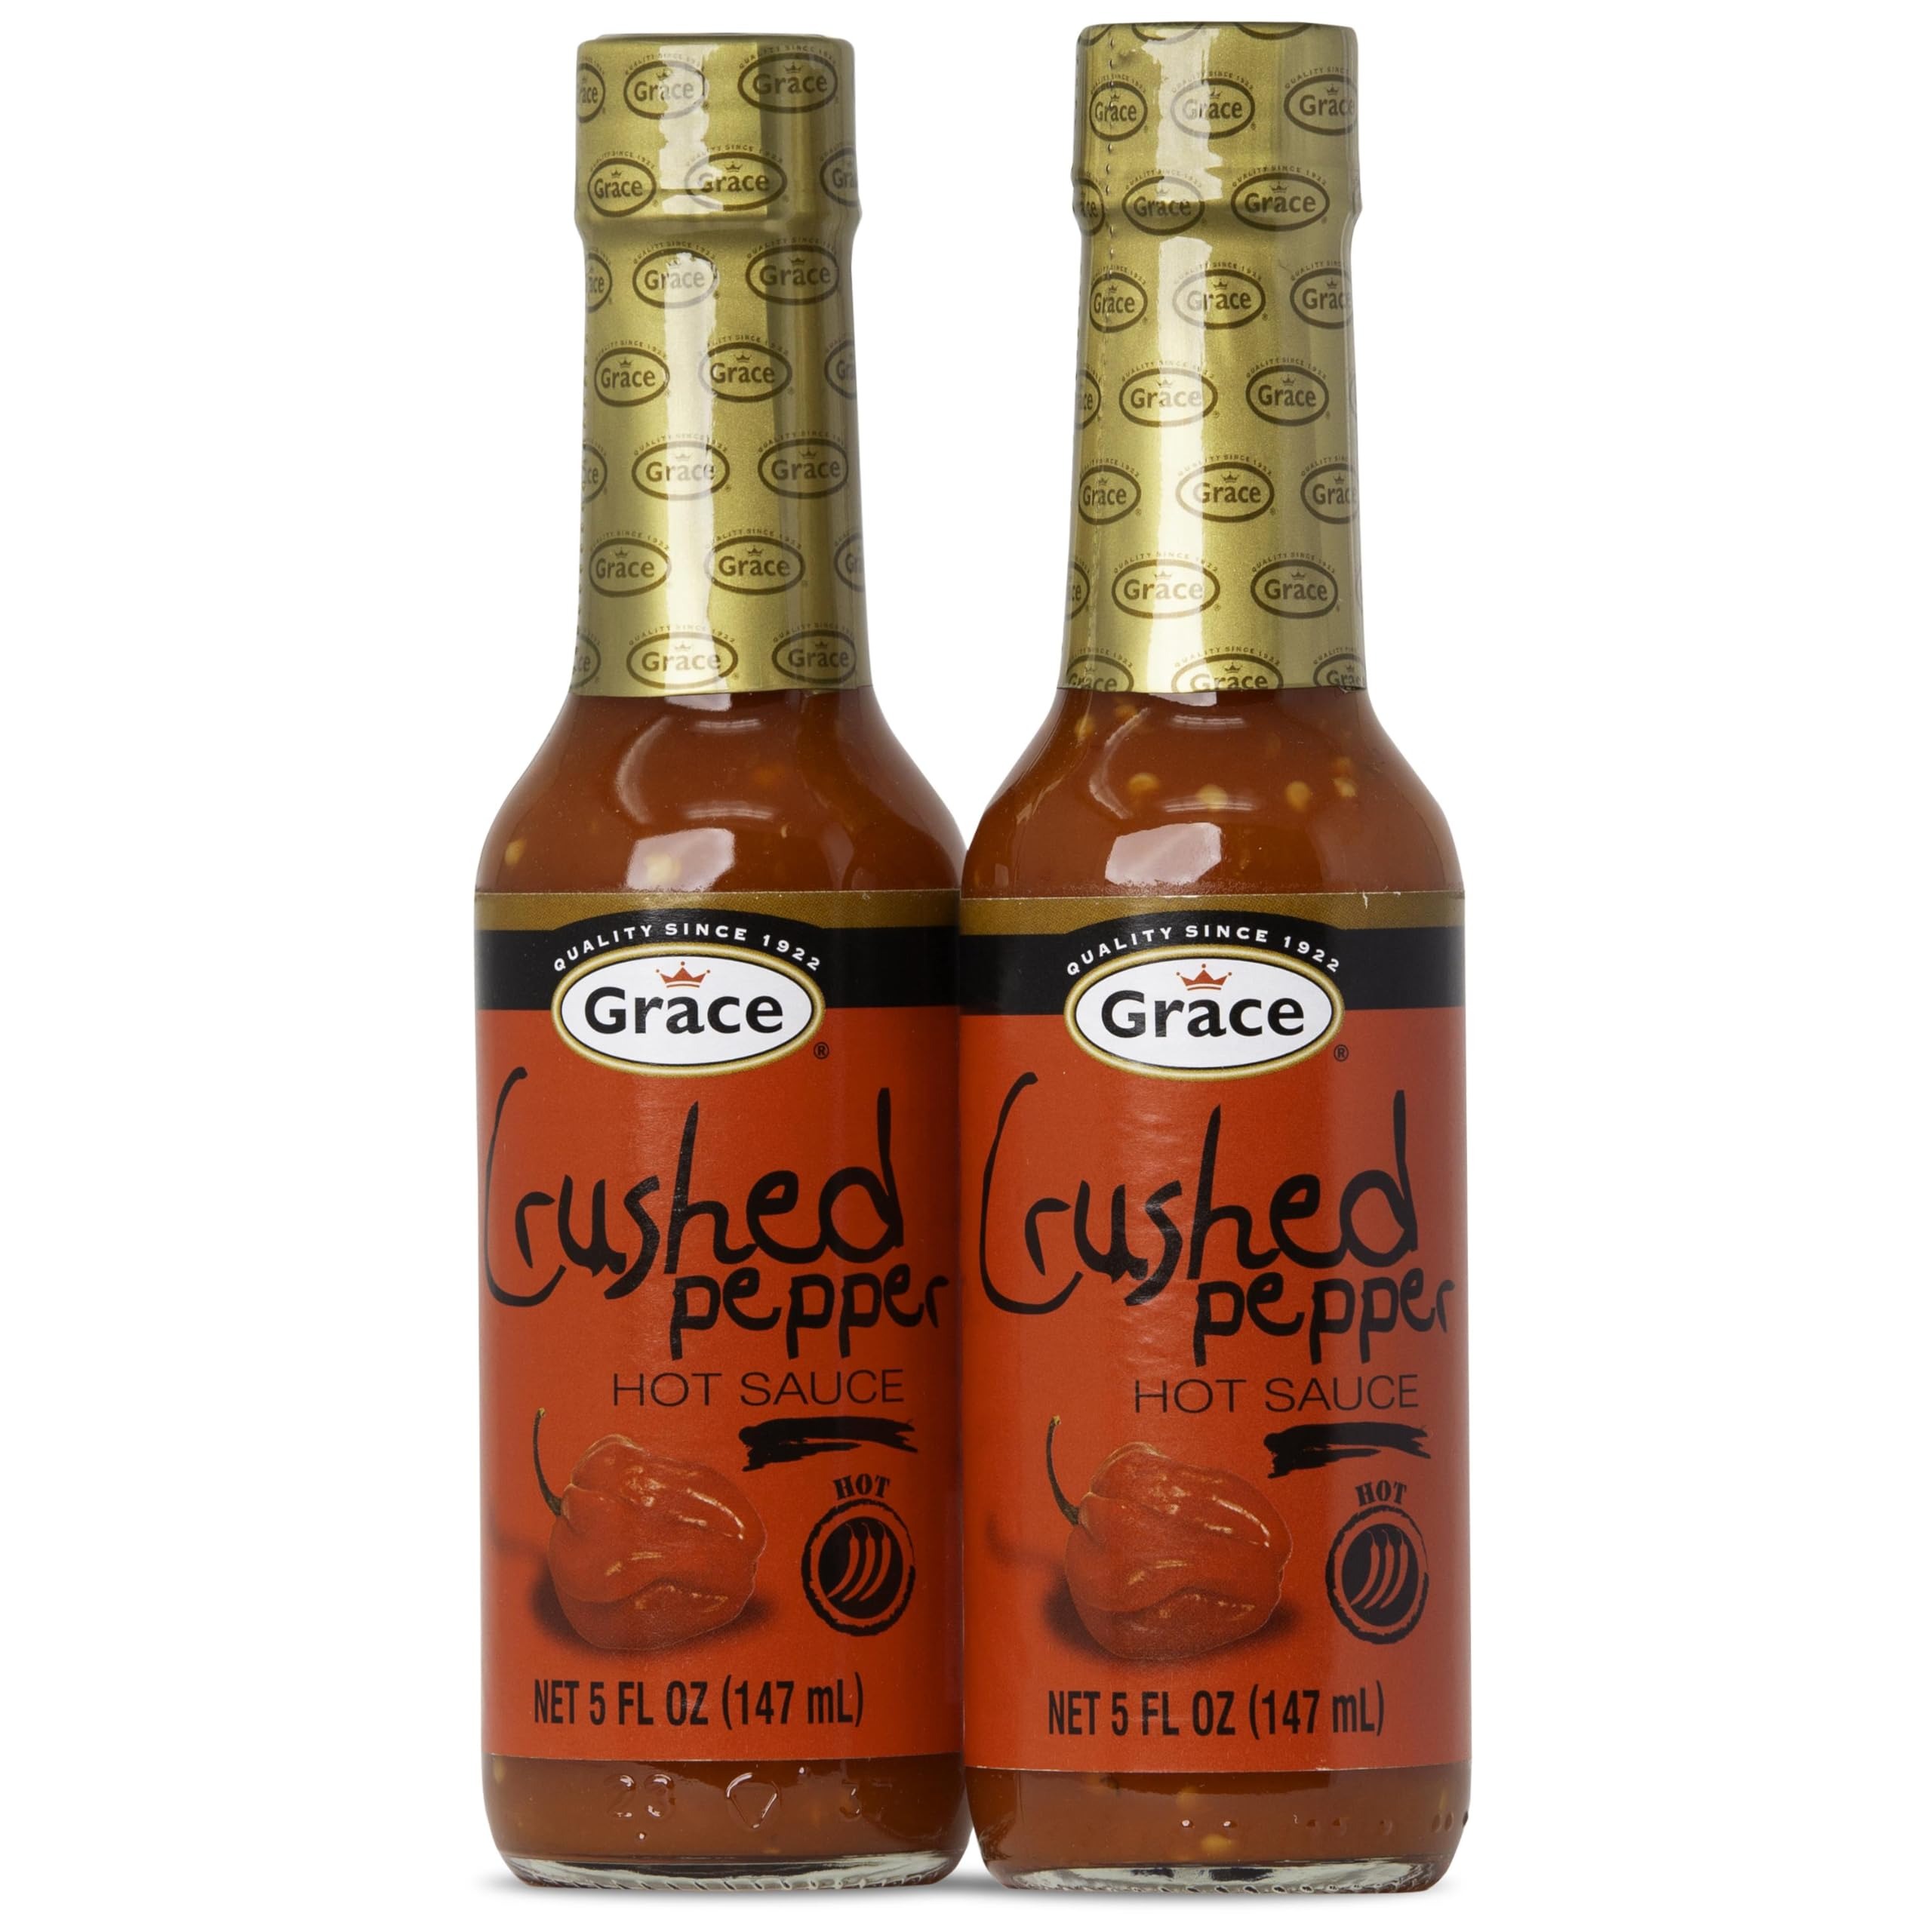
Item Name: Grace Crushed Pepper Hot Sauce 4.8oz - 2 Pack - Authentic Caribbean Scotch Bonnet Pepper Sauce - Jamaican Hot Sauce with Crushed Scotch Bonnet Peppers - Crushed Red Pepper Sauce
Product Description: Experience the bold and rich flavors of Grace Crushed Pepper Hot Sauce, crafted with the unique use of crushed scotch bonnet peppers that distinguish it from ordinary hot sauces. This method ensures a more textured and intense heat, enhancing the complexity of every dish. Unlike typical scotch bonnet pepper sauces, our crushed peppers retain more of their natural oils and flavors, providing a superior taste experience that hot sauce enthusiasts will love. Perfect for traditional Caribbean and Jamaican dishes, such as jerk chicken, oxtail, curry goat, and ackee and saltfish, this hot sauce infuses meals with a vibrant and authentic spice. Picture the smoky, fiery flavors of jerk chicken complemented by the robust heat of our sauce, or a hearty oxtail stew enriched with its deep, peppery notes. Whether you're cooking a family feast or adding excitement to everyday meals, Grace Crushed Pepper Hot Sauce is essential for bringing Caribbean flavor to your table. Made from the finest ripe Jamaican scotch bonnet peppers and natural ingredients, Grace Crushed Pepper Hot Sauce delivers a fresh, wholesome taste without artificial preservatives and additives. Our commitment to purity and quality ensures that each bottle is packed with the natural goodness of carefully selected peppers and ingredients. This dedication to natural ingredients not only enhances flavor but also supports a healthier, cleaner eating lifestyle. Each bottle captures the bold and authentic flavors that are the hallmark of Jamaican cuisine, bringing the vibrant taste of the Caribbean to your kitchen. The intense, vibrant taste of our sauce will transport you to the bustling markets and lively kitchens of Jamaica, where food is a celebration of culture and heritage. Grace Crushed Pepper Hot Sauce brings this rich tradition into your home, allowing you to savor the fiery, genuine taste of Jamaica in every bite.
Value: 2.0
Unit: Count

Price: 1.68